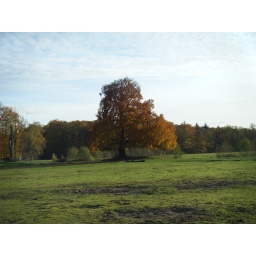
A beautiful old tree in the forest Beerschoten.